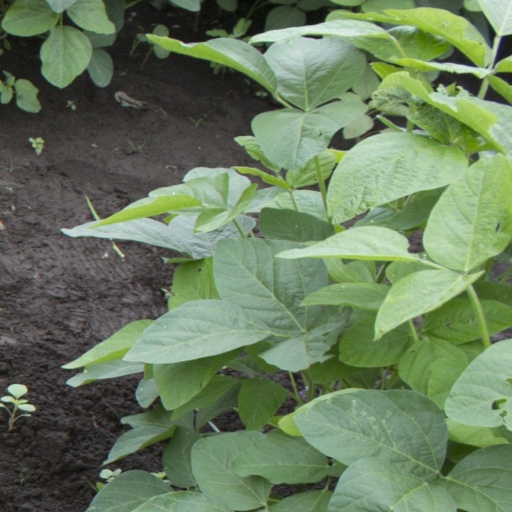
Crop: soybean